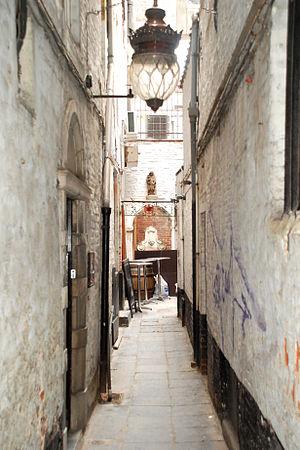
Belgique - Bruxelles - Impasse des Cadeaux
L'impasse des Cadeaux est une impasse de Bruxelles donnant sur la rue du Marché aux Herbes entre le n°6 et le n°8.